Escape Room: Tournament of Champions

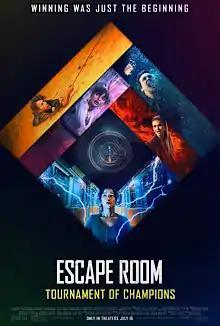
Theatrical release poster

Escape Room: Tournament of Champions (released in some markets as Escape Room: No Way Out and Escape Room 2: Deadly Game) is a 2021 American survival horror film directed by Adam Robitel and written by Will Honley, Maria Melnik, Daniel Tuch, and Oren Uziel. A sequel to 2019's "Escape Room", it stars Taylor Russell, Logan Miller, and Deborah Ann Woll reprising their roles from the first film, alongside new cast members Indya Moore, Holland Roden, Thomas Cocquerel, and Carlito Olivero, and follows a group of six people trying to survive a new series of more deadly escape rooms.